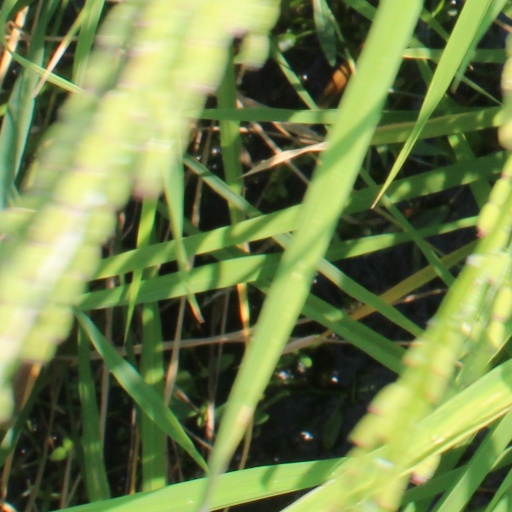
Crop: rice